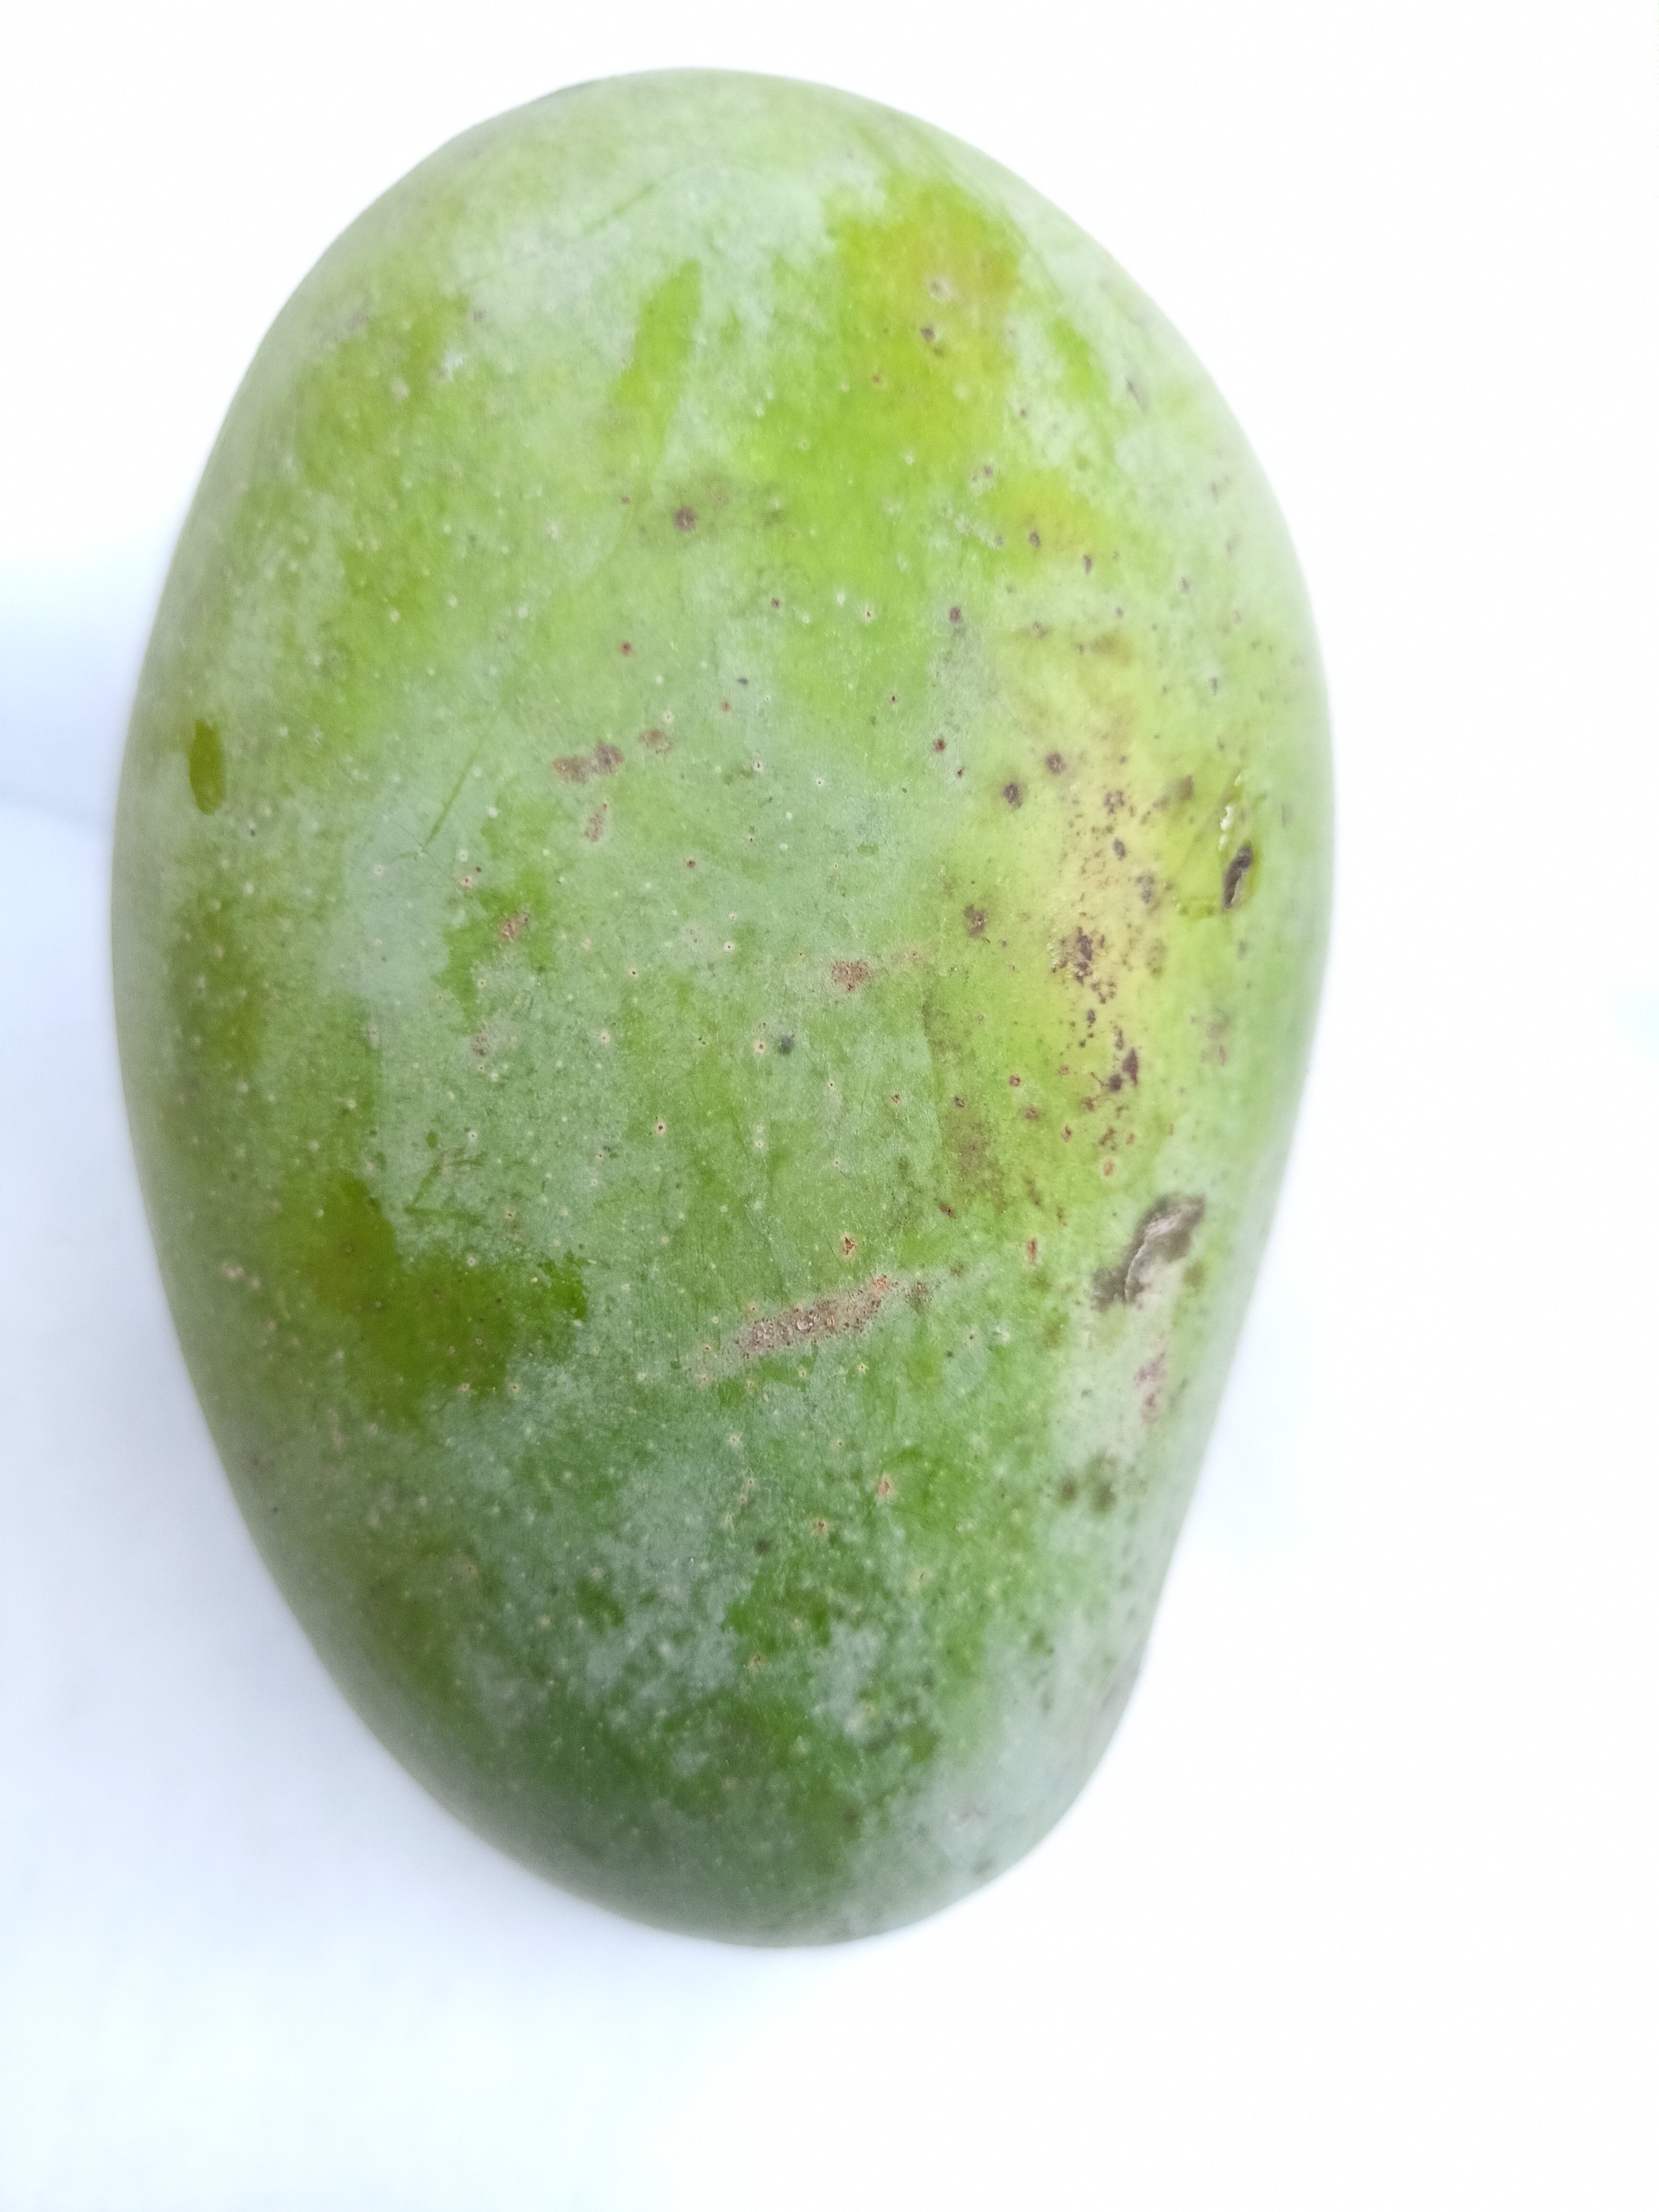
Mango variety: Amrapali